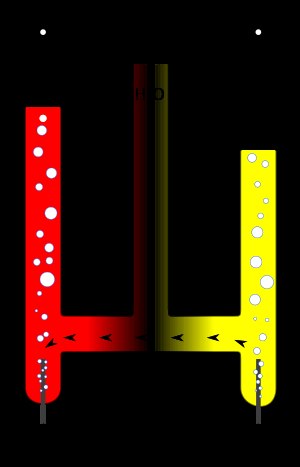
Ilt / Industriproduktion
Et Hofmann-elektrolyseapparat, der bruges ved elektrolyse af vand
Ilt eller oxygen er et grundstof med symbolet O og atomnummeret 8. Det er en del af gruppen af chalkogener i det periodiske system, og er et stærkt reaktivt ikkemetal og et oxidationsmiddel, som nemt danner kemiske forbindelser med de fleste andre grundstoffer. Rangeret efter masse er oxygen det tredje-mest forekommende grundstof i universet, efter brint og helium. Ved almindelig temperatur og tryk danner to iltatomer en kemisk binding og danner iltallotropen dioxygen, der er en farveløs og lugtfri diatomisk gas med den kemiske formel O₂. Diatomisk oxygen udgør 20,8% af Jordens atmosfære. Iltniveauet i atmosfæren er dog på vej nedad på verdensplan, hvilket muligvis skyldes afbrænding af fossile brændstoffer. Ilt er det mest forekommende grundstof i jordskorpen rangeret efter masse, da oxidforbindelser såsom siliciumdioxid udgør næsten halvdelen af skorpens masse.